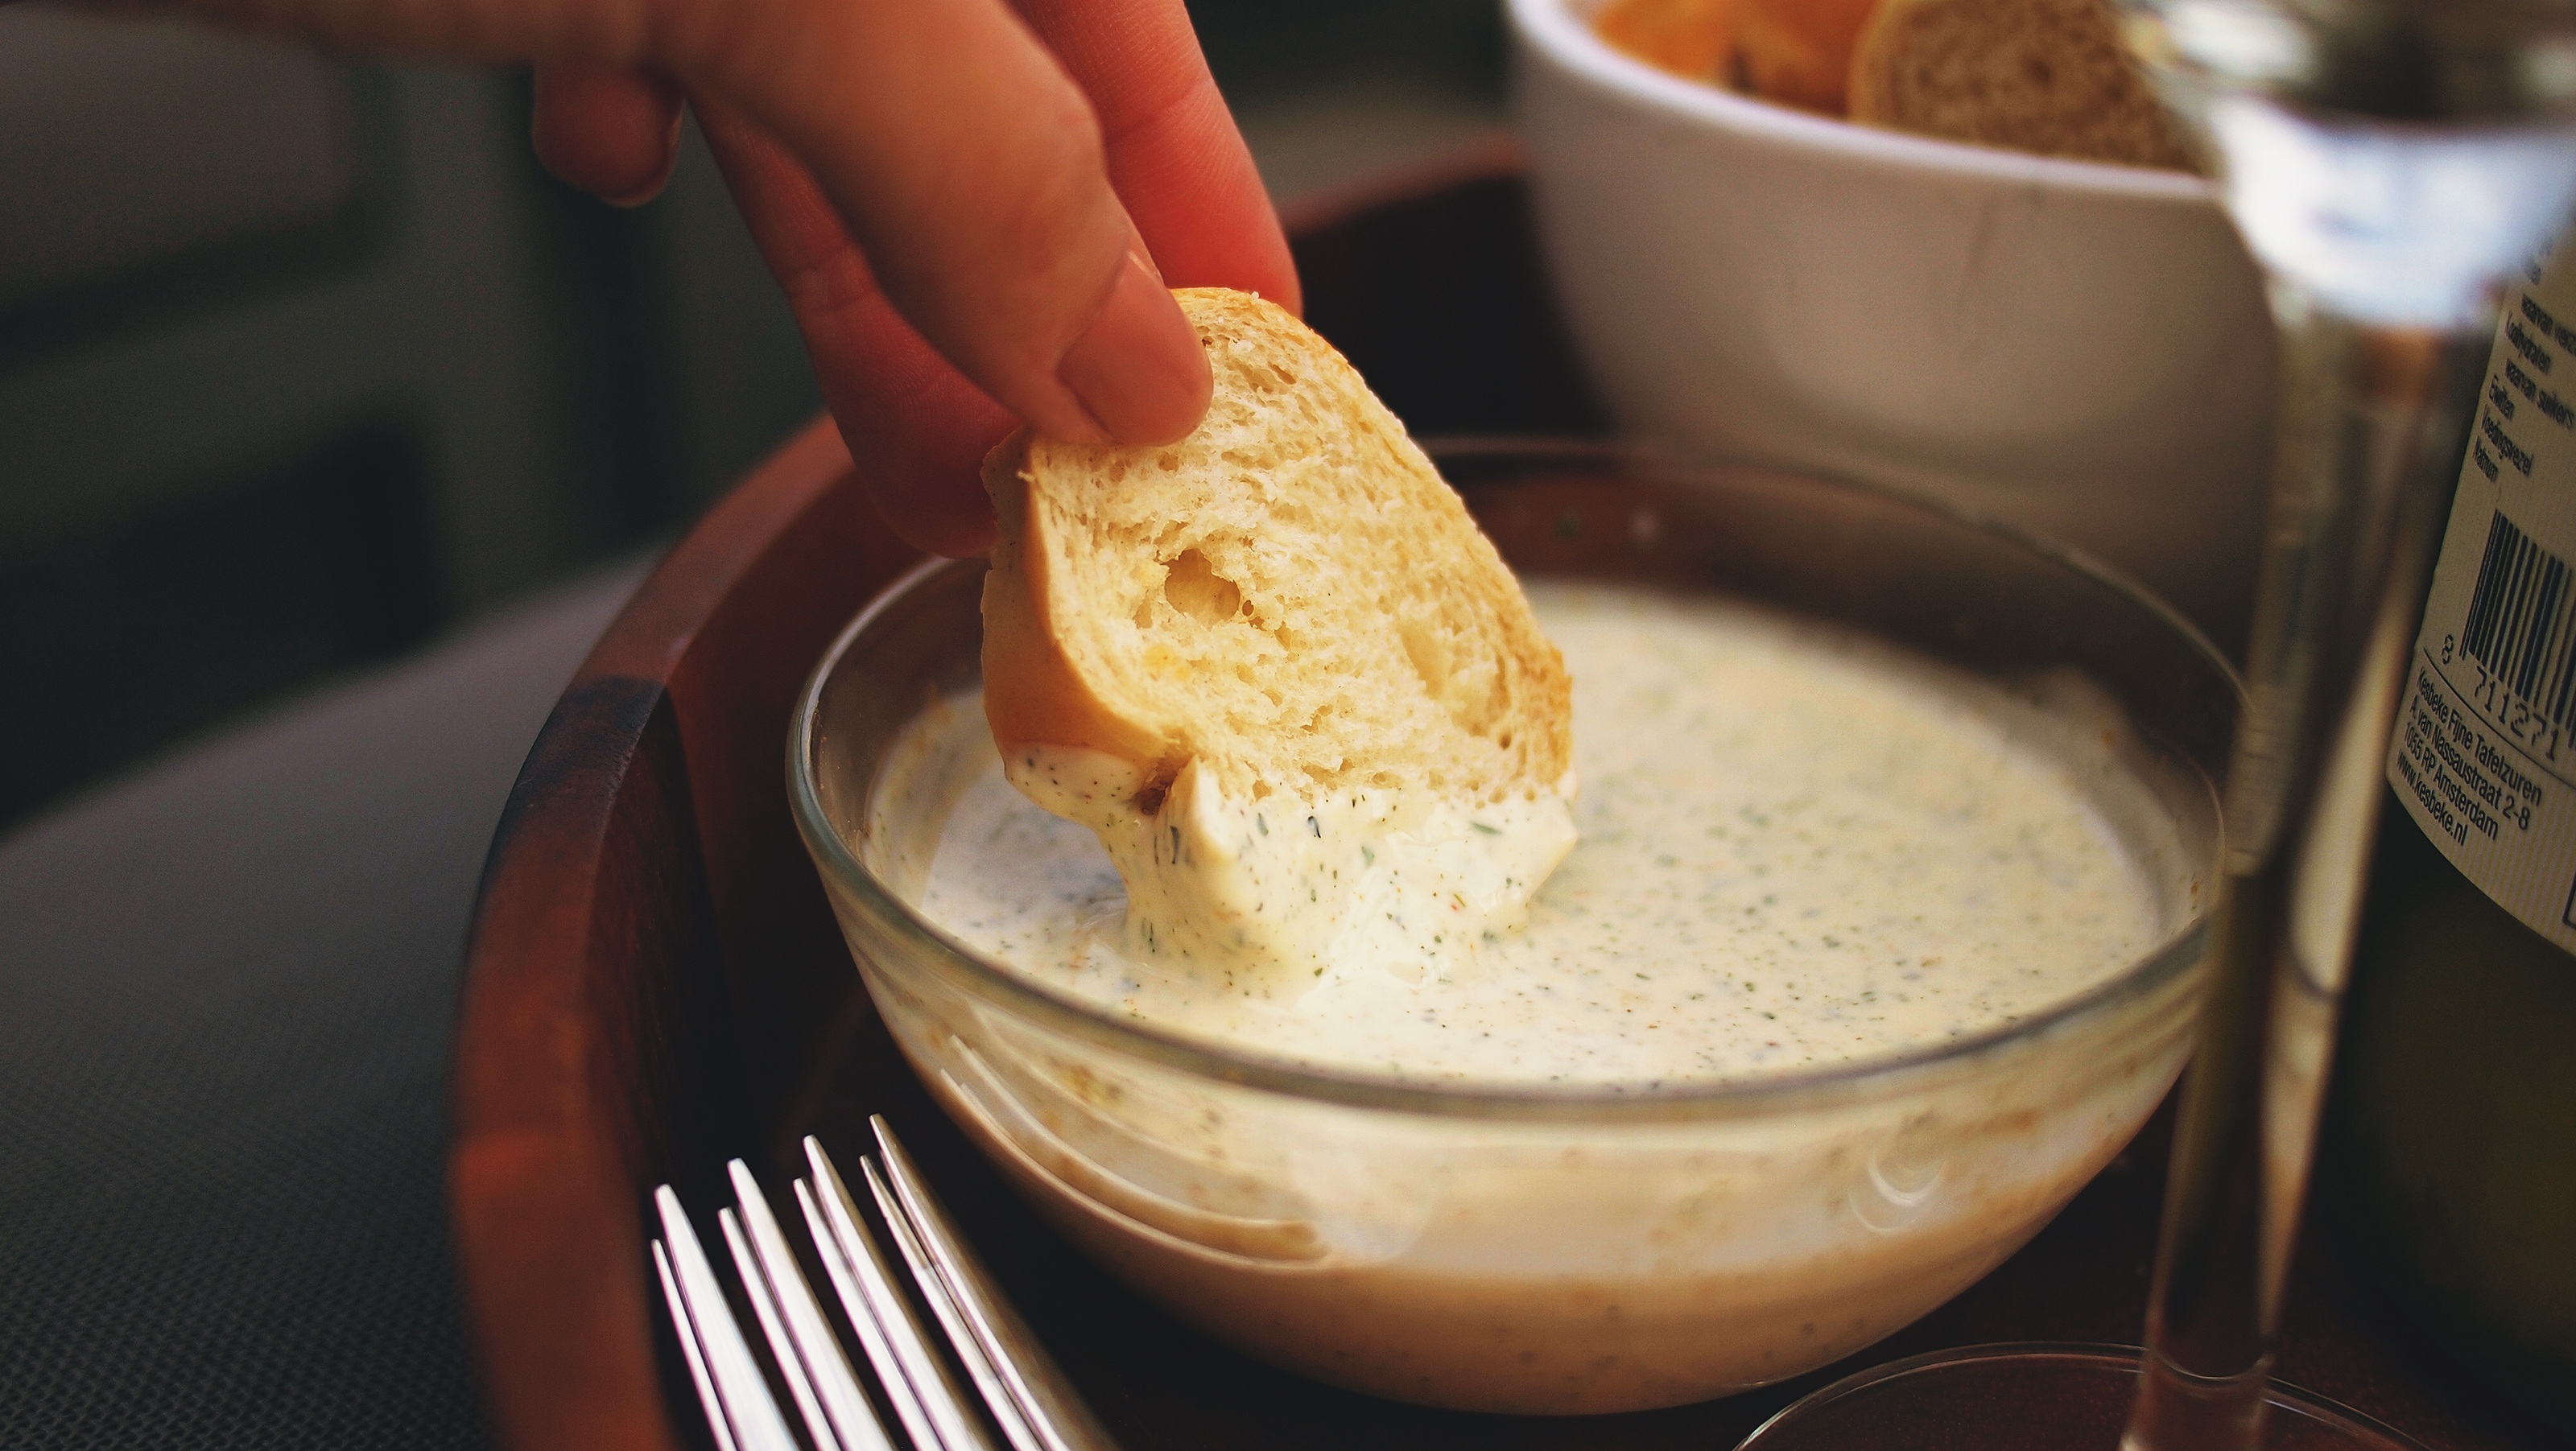
hand, outdoor, dip, dish, food, ingredient, garlic, produce, fresh, drink, breakfast, baking, snack, ice cream, dessert, eat, cuisine, sauce, delicious, homemade, eating, tasty, flavor, appetizer, mayonnaise, aioli, allioli